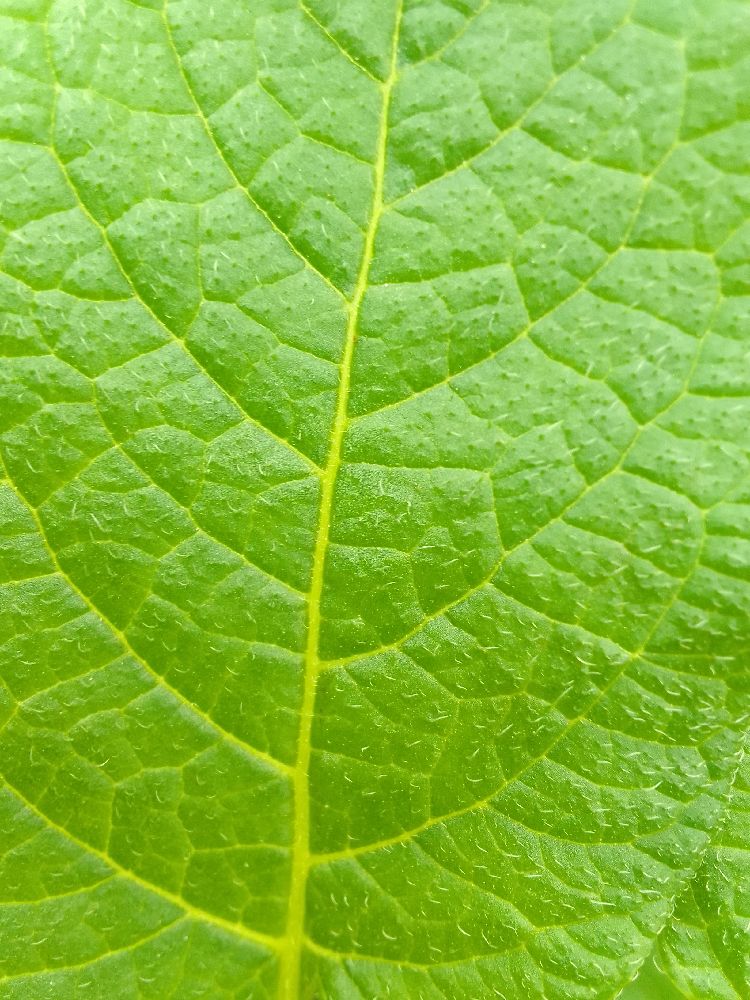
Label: Healthy